Democratization

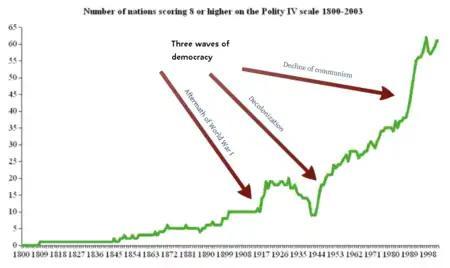
The three waves of democracy identified by Samuel P. Huntington

Theories of democratization seek to explain a large macro-level change of a political regime from authoritarianism to democracy. Symptoms of democratization include reform of the electoral system, increased suffrage and reduced political apathy.